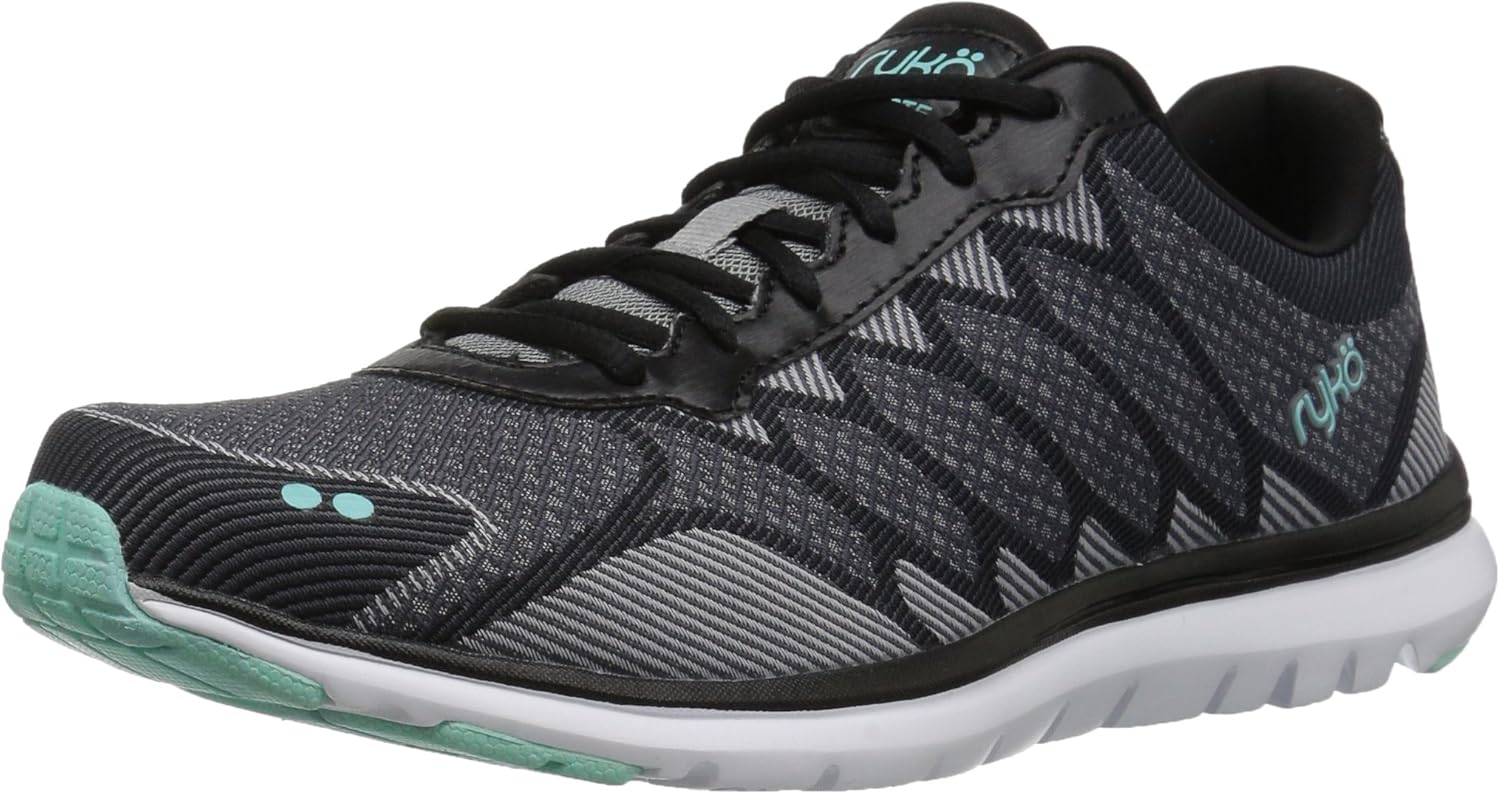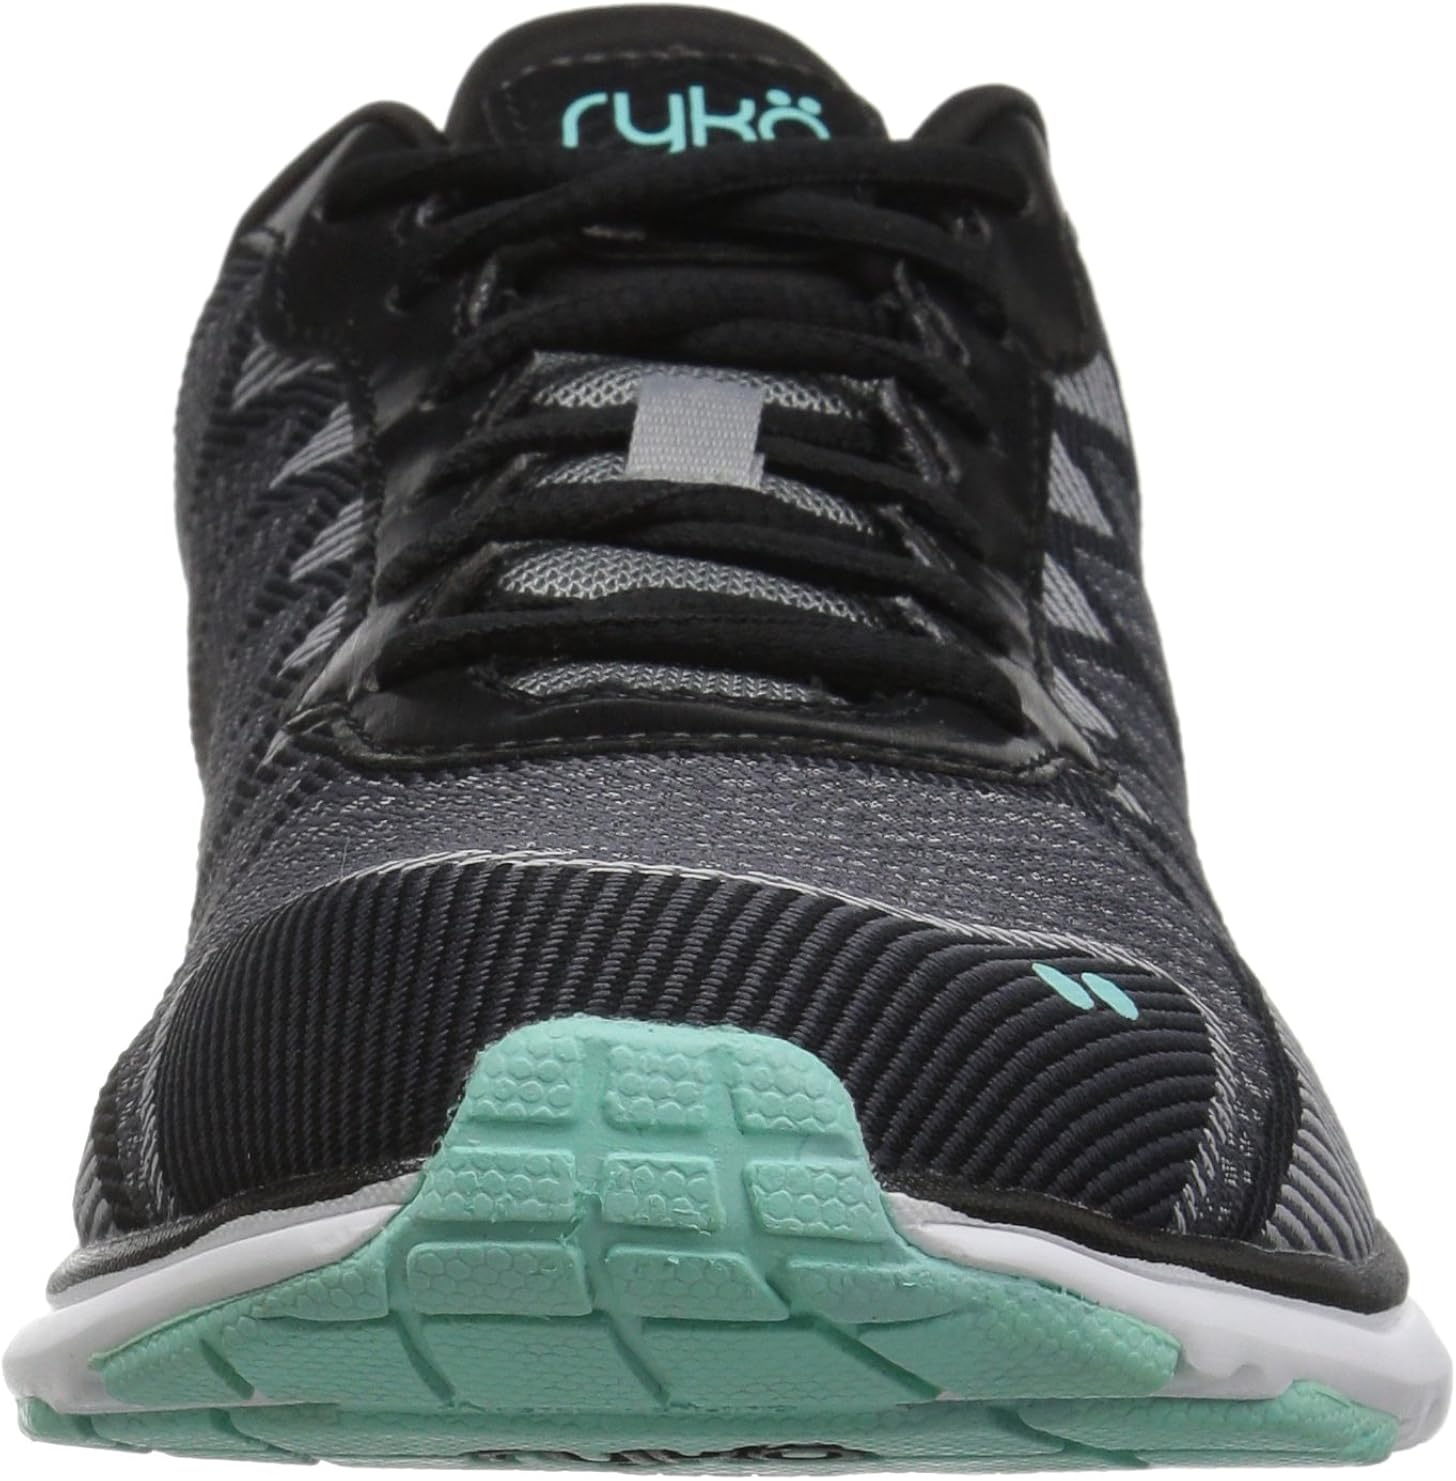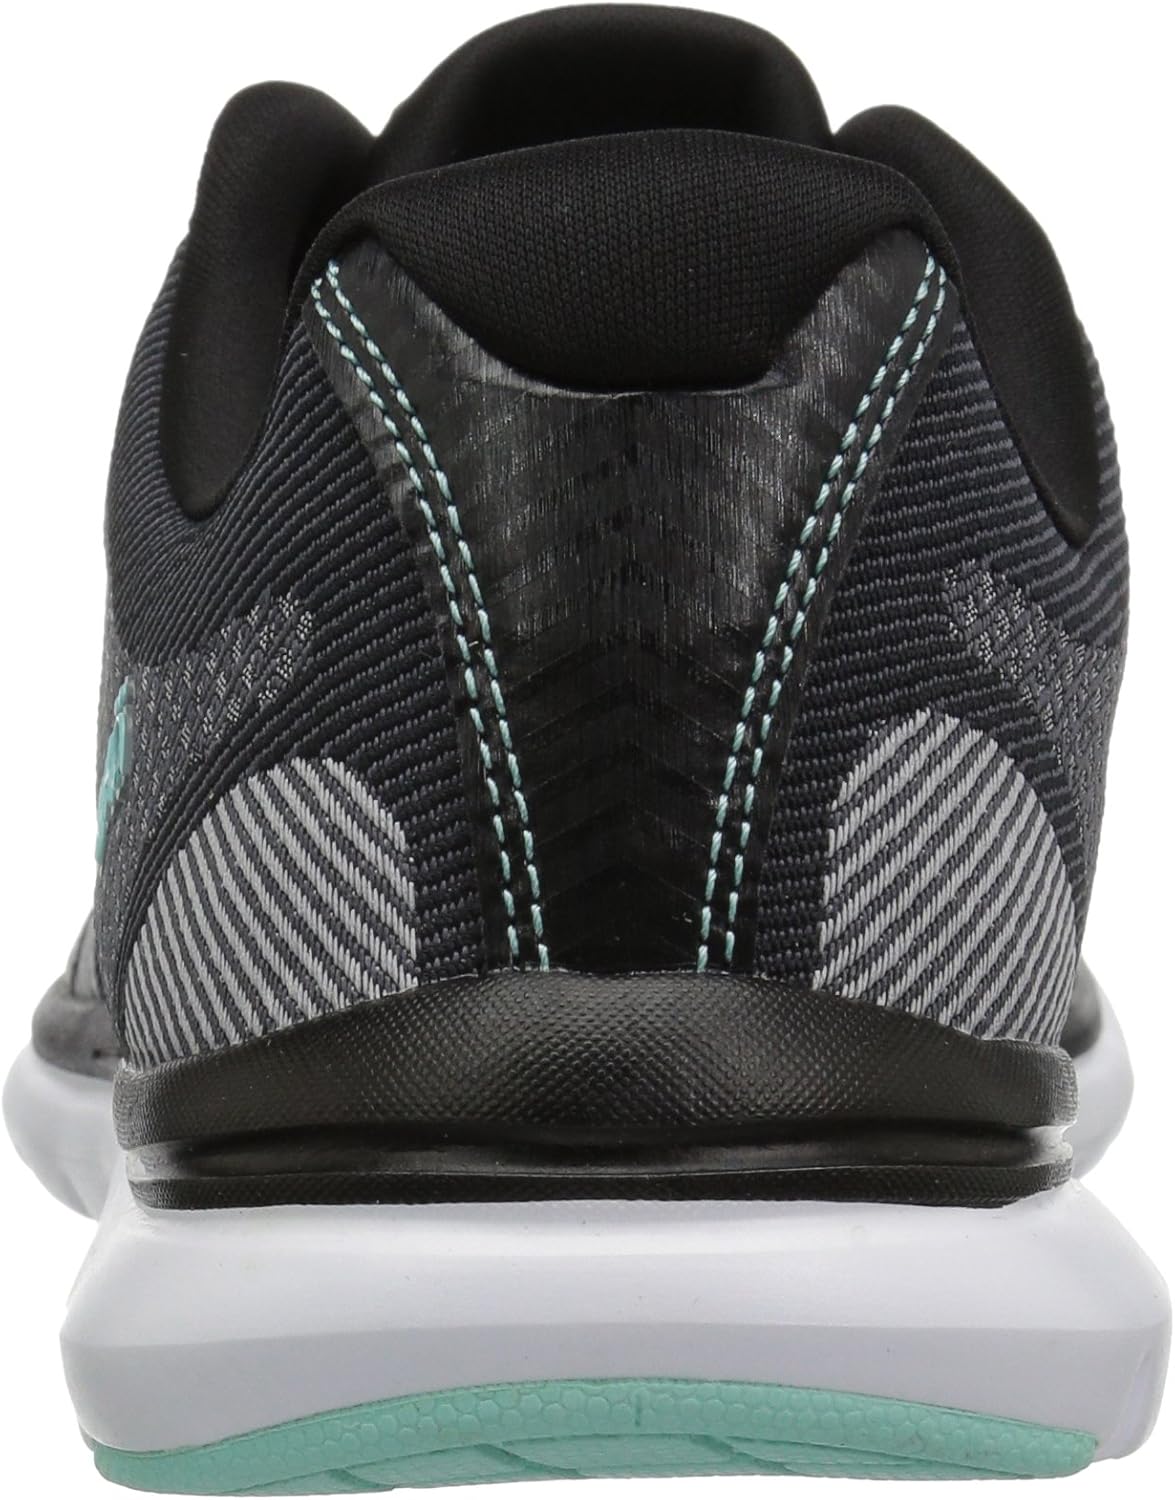
Ryka Women's Celeste Walking Shoe, Grey/Black, 8.5 W US
Category: AMAZON FASHION
Lightweight and fashion forward, the celeste features a jacquard knitted upper with supportive midfoot cage design and a smooth lycra collar for comfort.
Features: Man Made | Imported | Synthetic sole | Shaft measures approximately low-top from arch | 6.3 oz | Jacquard upper with smooth lycra collar for comfort. | Memory Foam with latex base to prevent the sockliner from staying compressed | Abrasion grade lightweight EVA midsole. | Durable abrasion grade EVA, with rubber in strategic high wear zones..